Avgolemono
Also known as:
ar - Arabic: أفغوليمونو
arz - Egyptian Arabic: افجوليمونو
az - Azerbaijani: Avqolemono
cs - Czech: Avgolemono
de - German: Avgolemono
el - Greek: Αβγολέμονο
es - Spanish: Avgolemono
fi - Finnish: Avgolemono
fr - French: Avgolémono
he - Hebrew: אבגולמונו
hy - Armenian: Ավգոլեմոնո
id - Indonesian: Avgolemono
it - Italian: Avgolemono
ja - Japanese: アヴゴレモノ
jv - Javanese: Avgolemono
ko - Korean: 아브고레모노
nl - Dutch: Avgolemono
pl - Polish: Awgolemono
pt - Portuguese: Avgolemono
ru - Russian: Авголемоно
uk - Ukrainian: Авголемоно
uz - Uzbek: Avgolemono
Category: soup (egg soup)
Cuisine: Greek
Associated cuisines: Greek
Area: Greece
Countries: Greece
Region: Southern Europe

The dish is a family of sauces and soups made with egg yolk and lemon juice mixed with broth, heated until they thicken. As a soup, this dish usually starts with chicken broth, though meat (usually lamb), fish, or vegetable broths are also used.

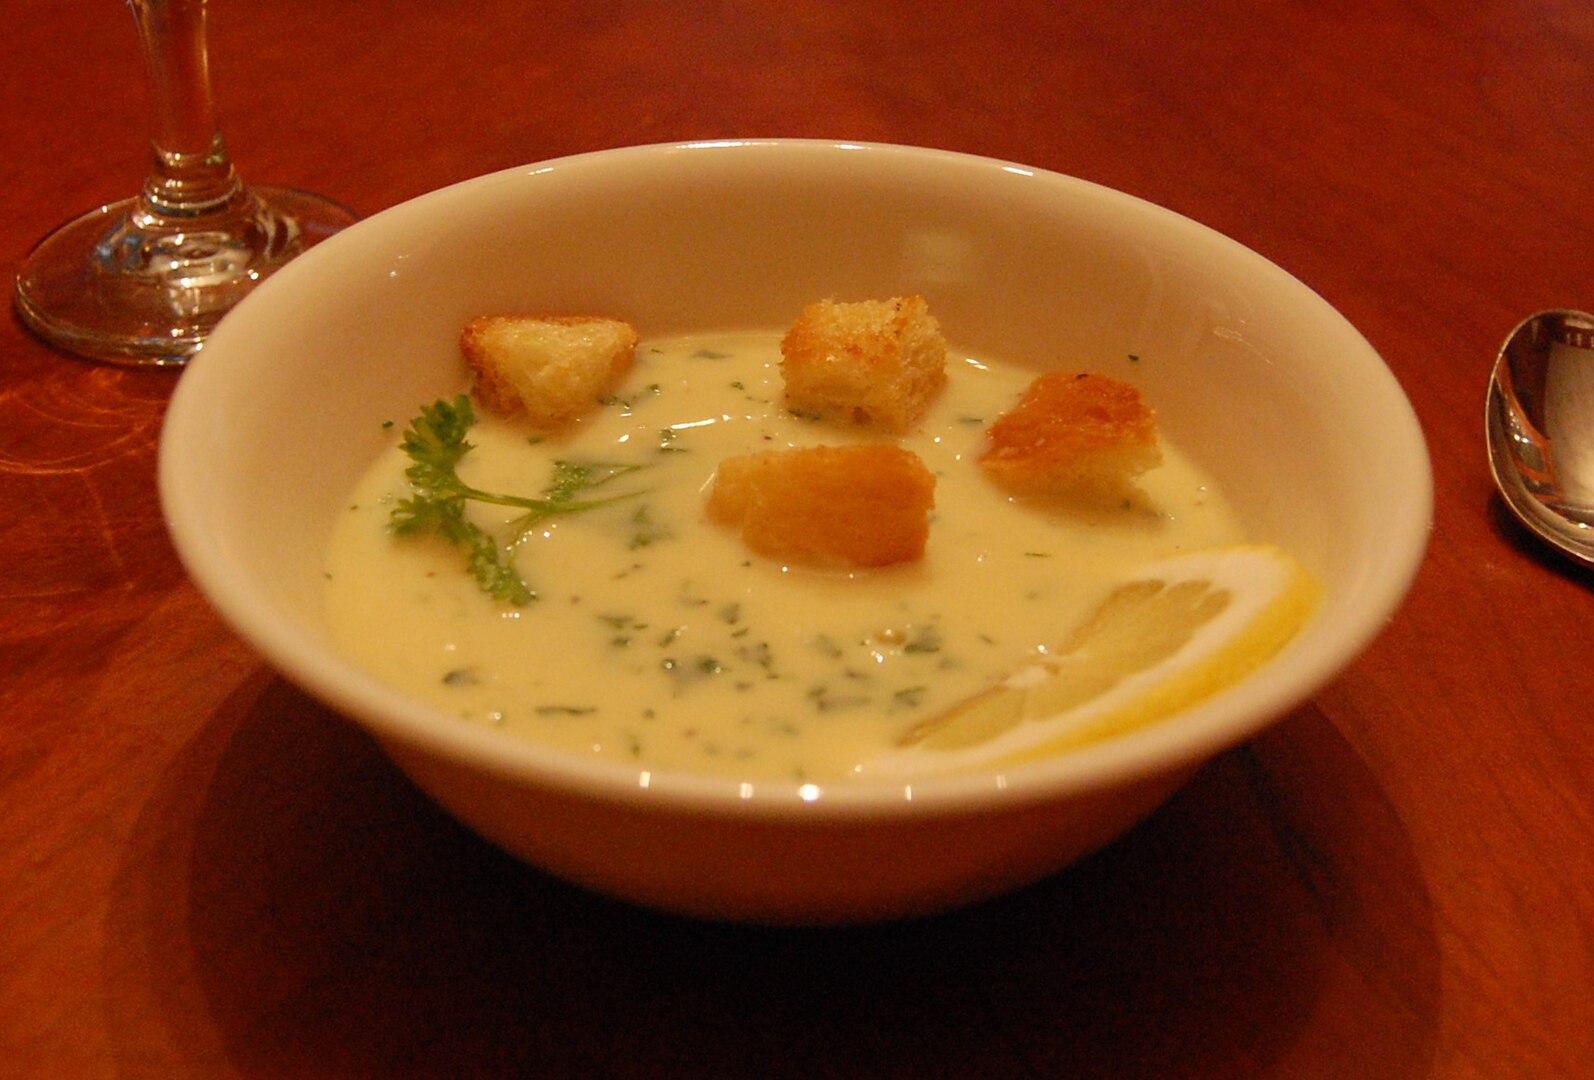